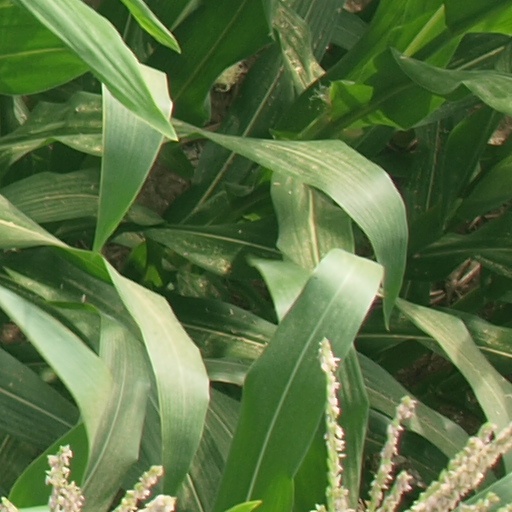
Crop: maize; corn